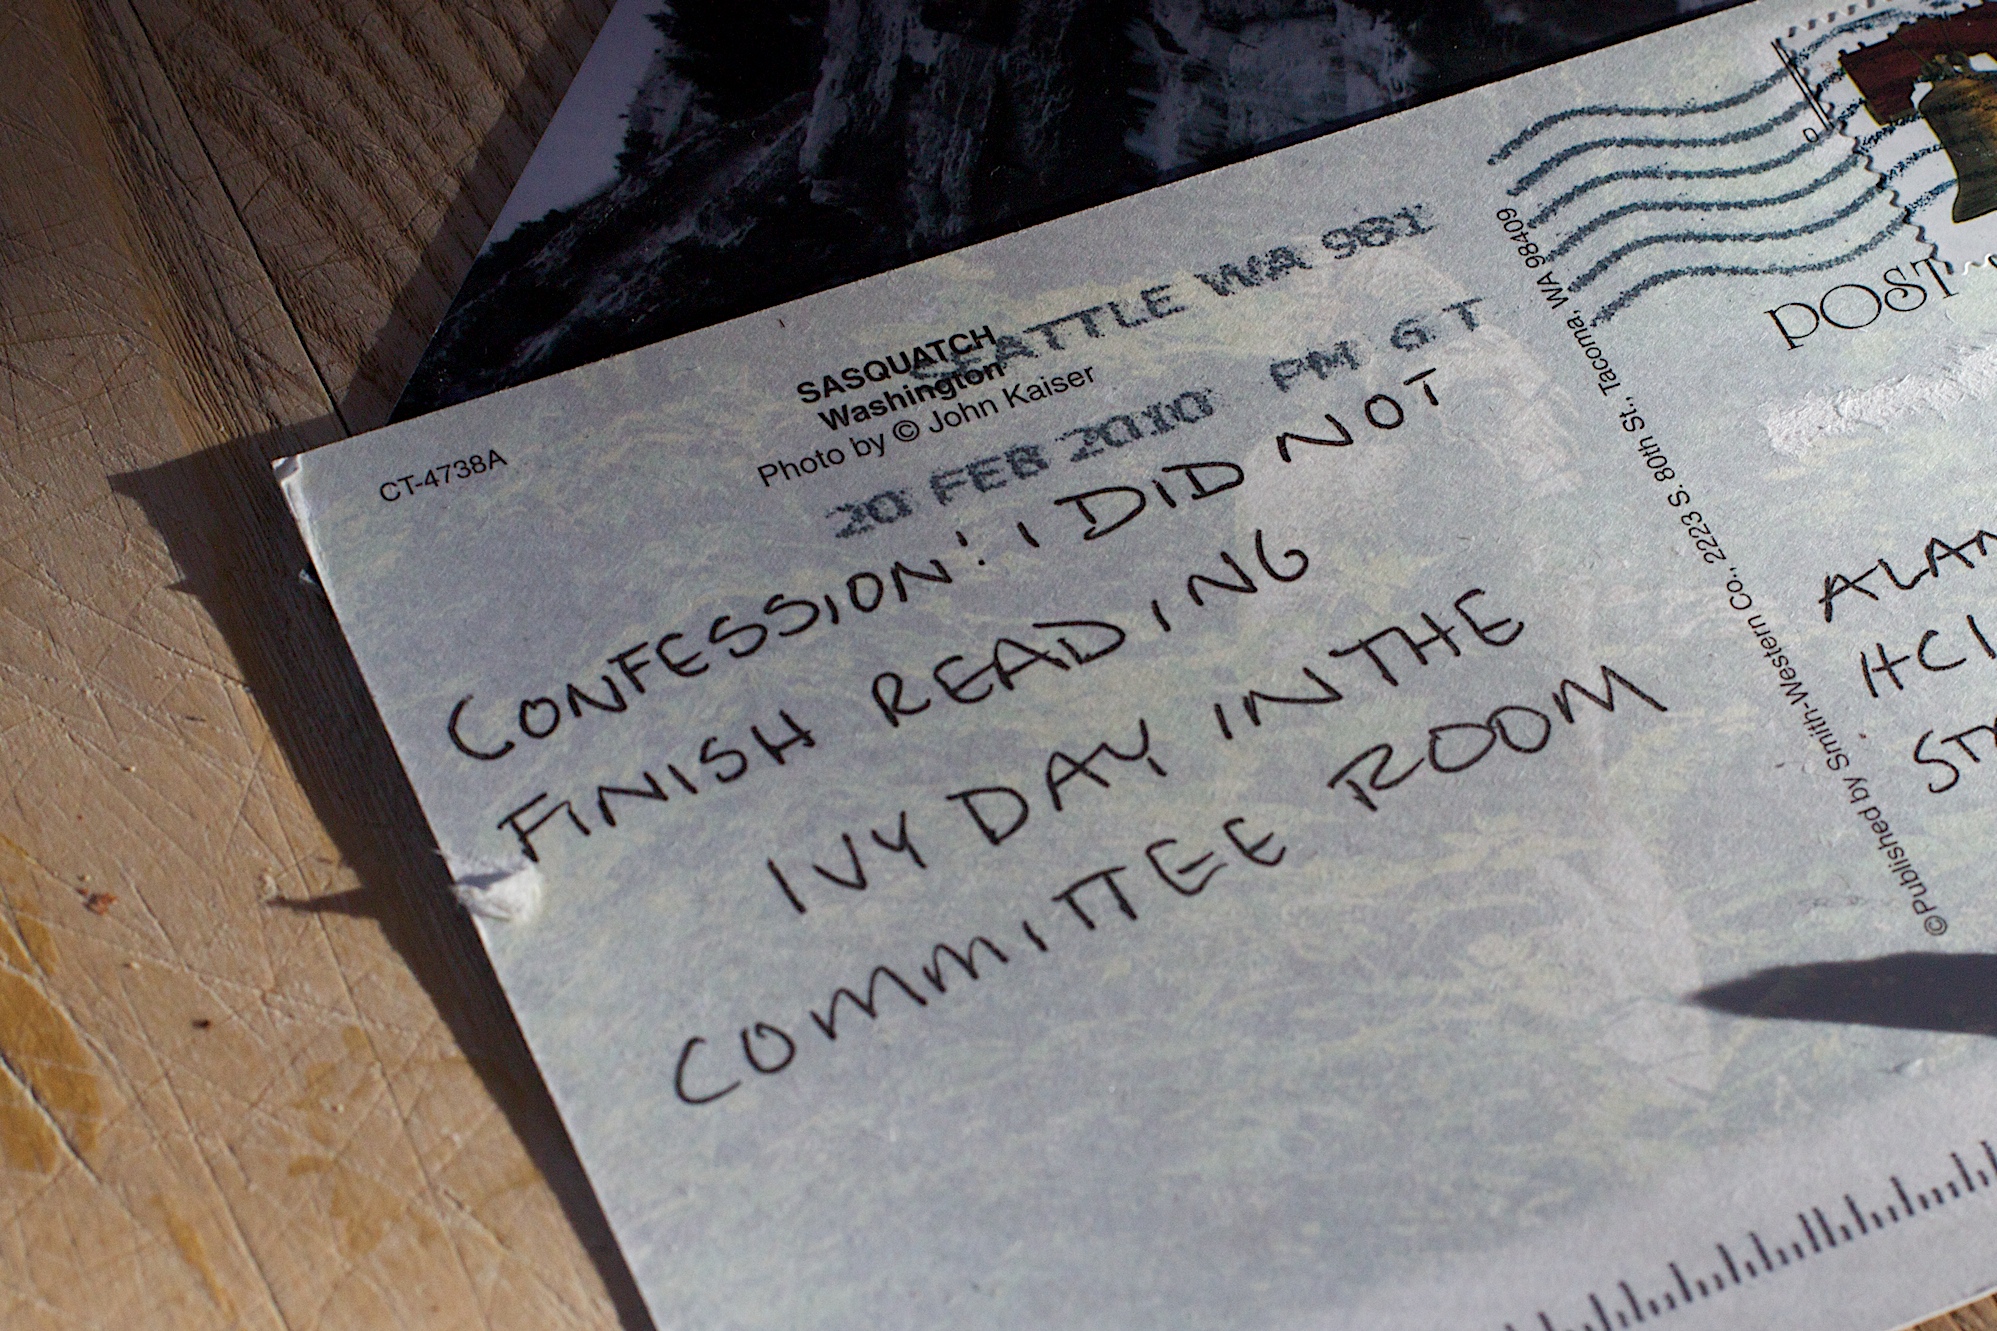
writing, brand, font, text, handwriting, calligraphy, document, motleyread